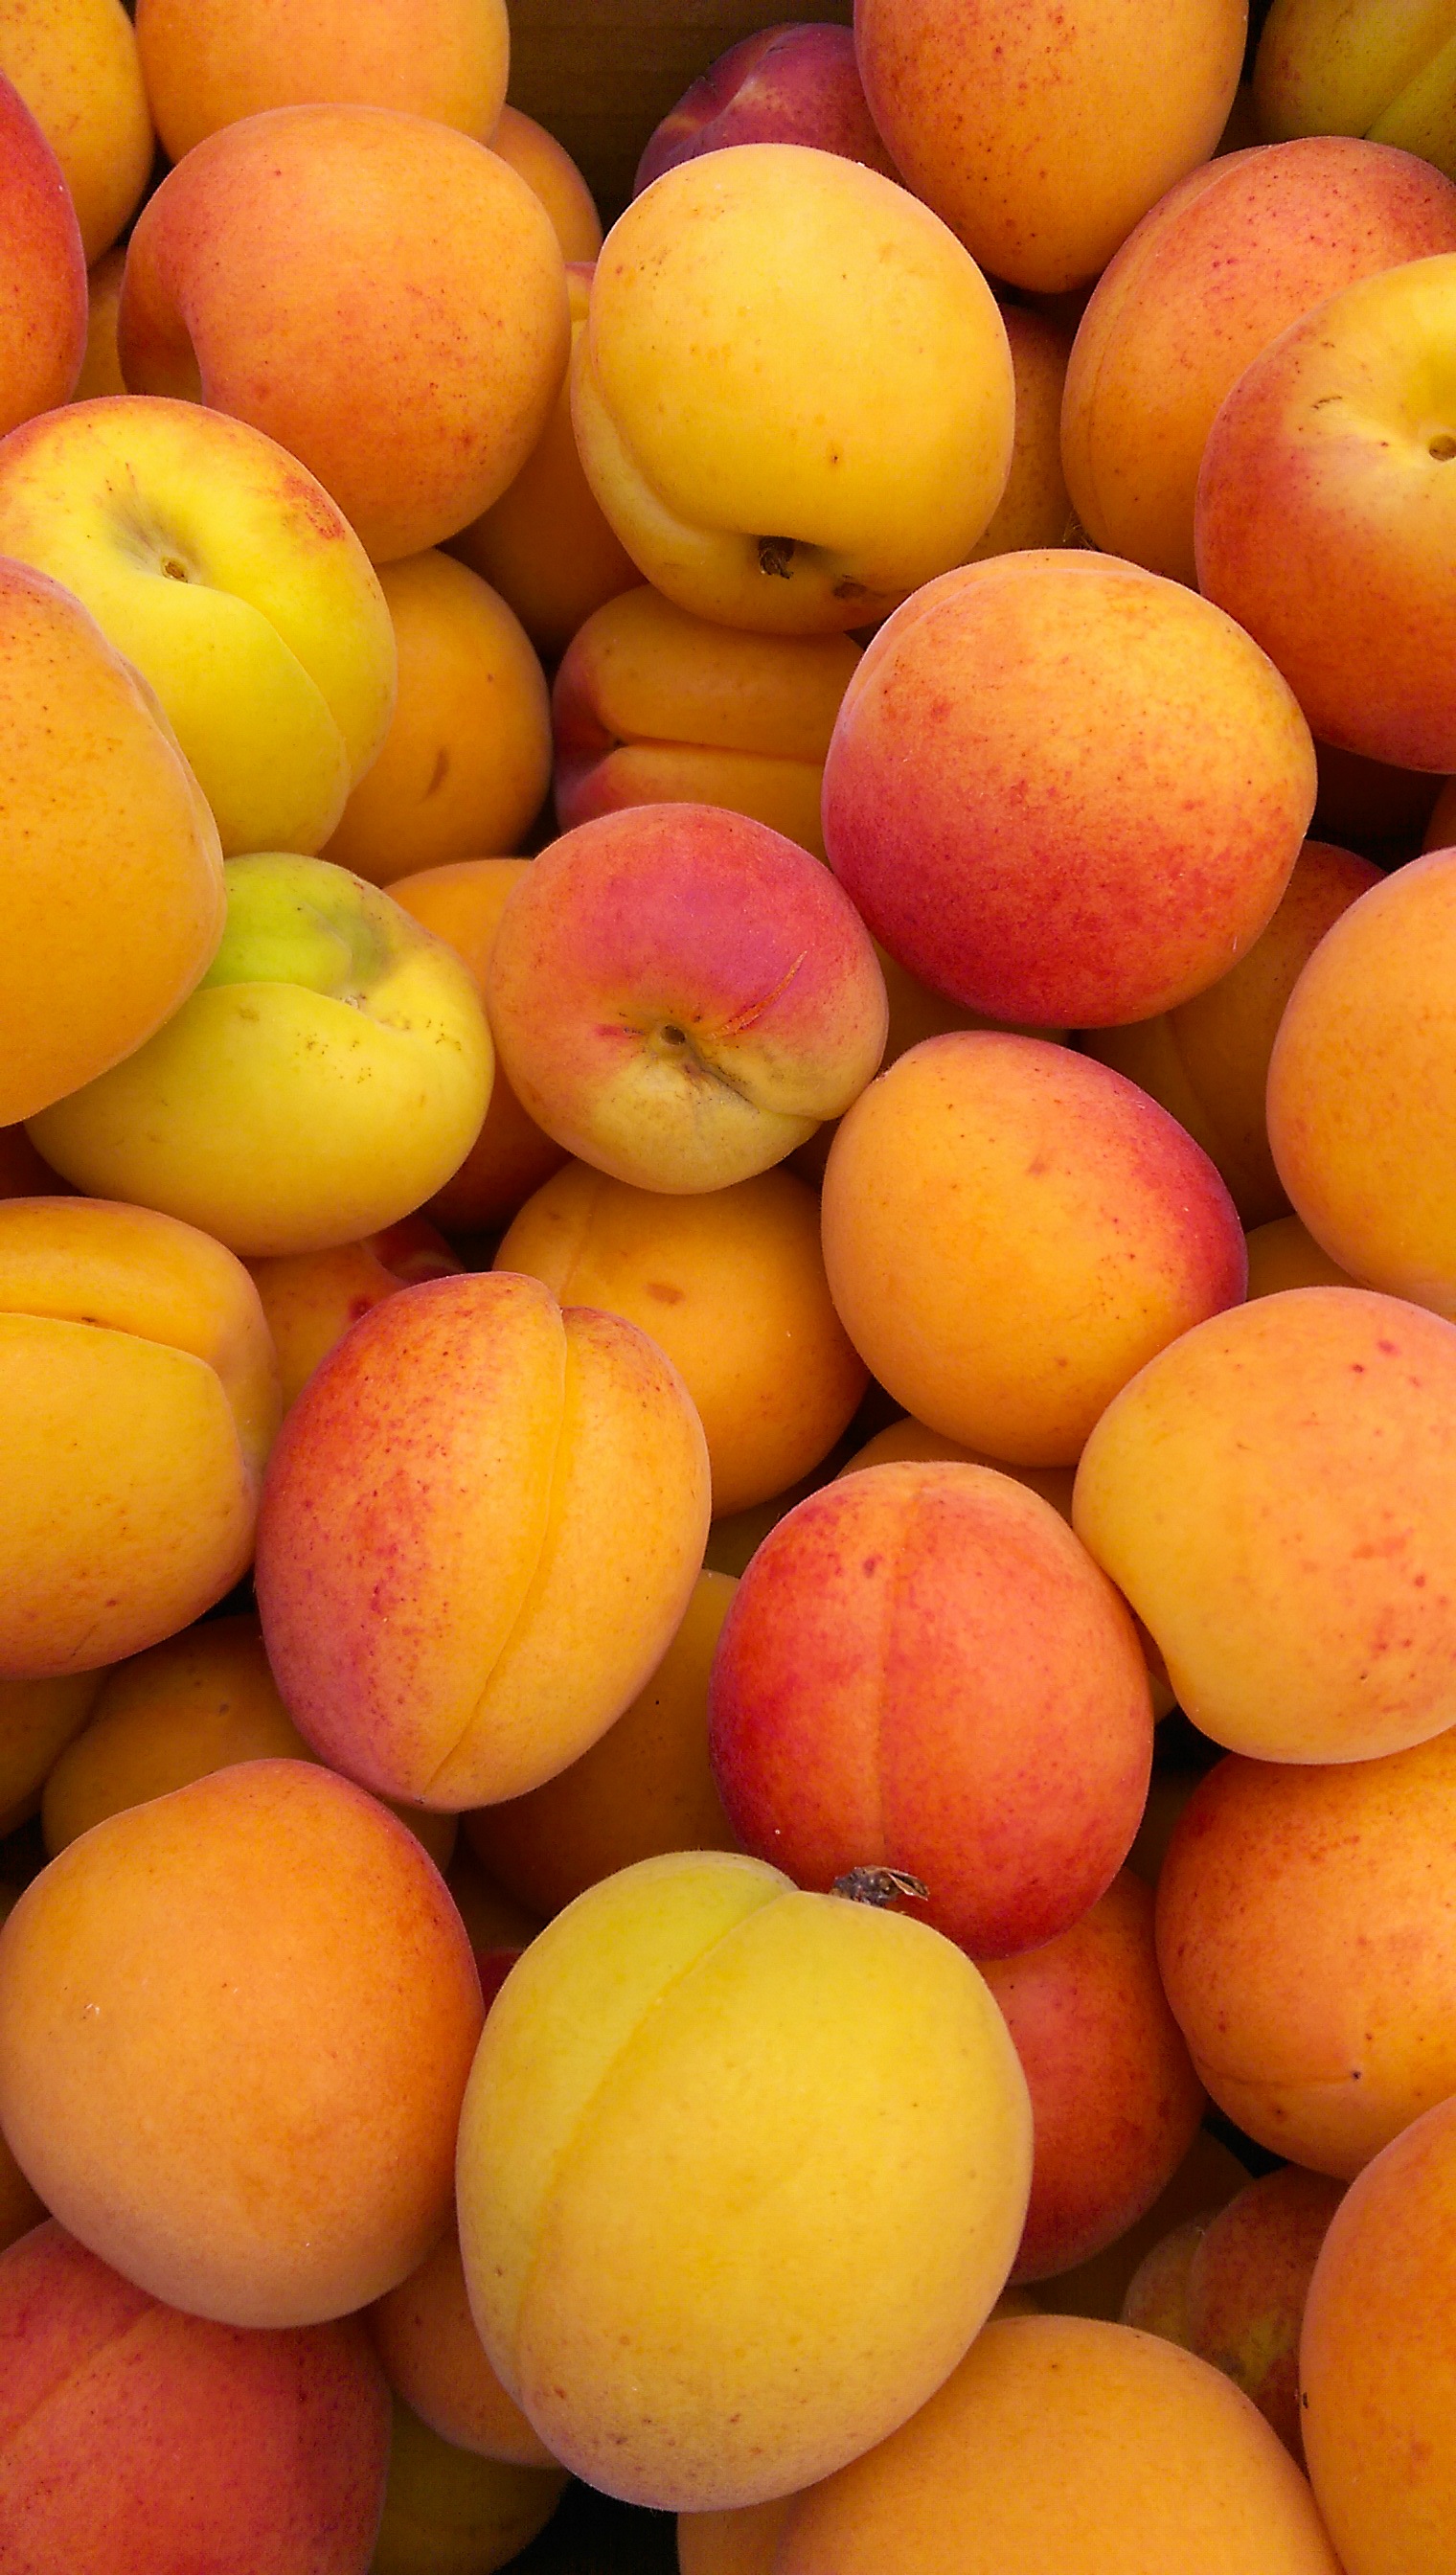
plant, fruit, orange, food, red, harvest, produce, fresh, market, yellow, farmers market, apricot, peach, apricots, flowering plant, rose family, several, nectarine, lots, land plant, rose order